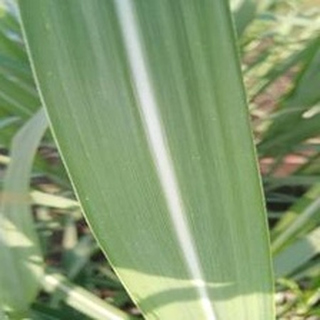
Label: healthy_sugarcane